Diaporthe helianthi

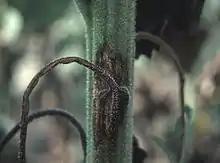
Petiole infection leading to stem infection (Dr. Tom Gulya USDA)

Stem canker on sunflower is caused by the fungal pathogen "Phomopsis helianthi" (teleomorph = "Diaporthe helianthi"). There are many "Phomopsis" species that have a broad host range, but "Phomopsis helianthi" is the primary pathogen that infects sunflower, although it has also been seen to infect other, secondary hosts. Some "Phomopsis" species have been found to be able to cause disease on several host genera. Sunflower hosts that found in high densities are particularly susceptible to attack by the pathogen due to the microclimate formed in crowded areas. This microclimate has a high humidity and allows for infection to proceed rapidly. There has also been recent molecular evidence to suggest there are several genetically distinct species of "Phomopsis" that can cause disease on the sunflower hosts.